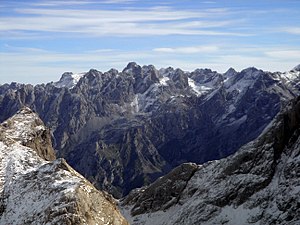
Kantabriske bjerge
Torre de Cerredo (2,650 m). Den højeste top i de Kantabriske bjerge
De Kantabriske bjerge eller den Kantabriske bjergkæde er et af de vigtige systemer af bjergkæder i Spanien.